Question: Please indicate a possible affordance area of bicycle that can be used for sitting on
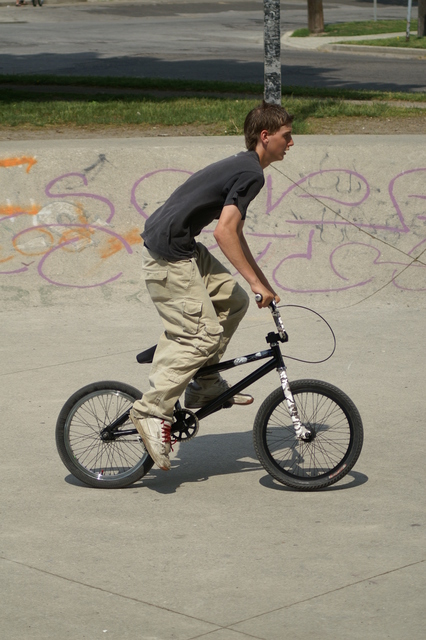
Answer: [135.135, 336.578, 178.338, 365.714]